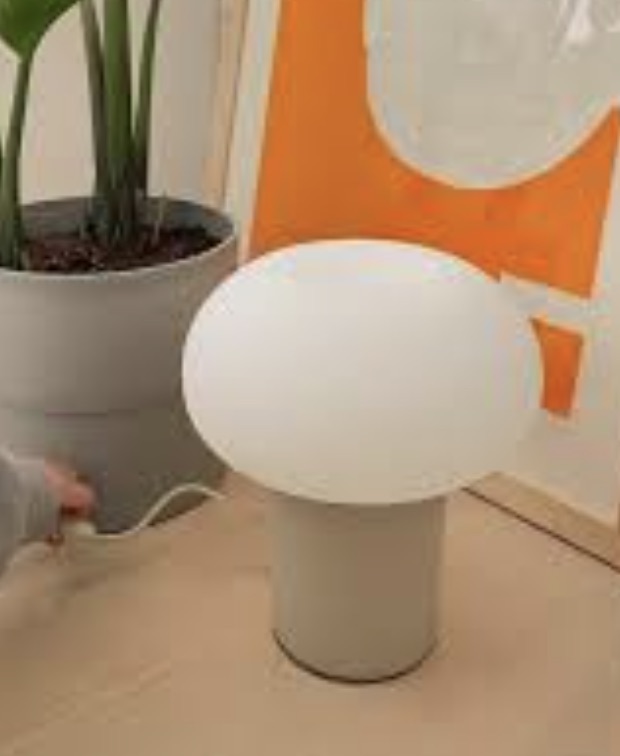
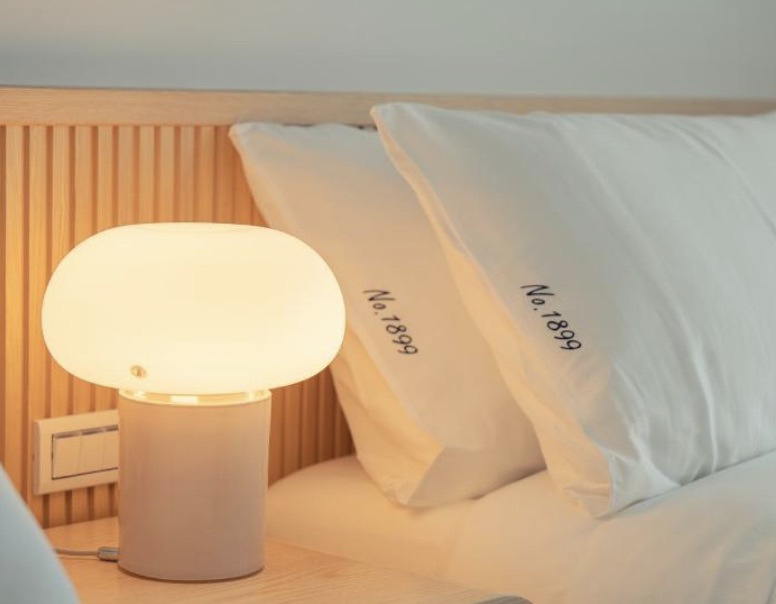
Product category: misc
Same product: yes